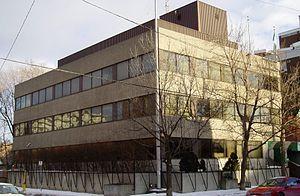
Ceci est une liste des représentations diplomatiques du Nigeria. Le Nigeria, pays africain le plus peuplé, dispose d'un réseau de missions diplomatiques assez important. Le pays a une influence significative en Afrique et dans divers forums multilatéraux, notamment l'Organisation de la coopération islamique, l'OPEP, le Commonwealth et l'Union africaine.